List of Armenian ethnic enclaves

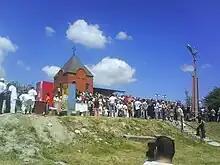
Khachkar holiday in Gaikodzor

As of 2004, there were "around 50-60 Armenian villages" in Abkhazia. According to the 2011 Abkhazian census, Armenians formed the majority of the population of the Sukhumi District (6,467 Armenians, 56.1% of the total 11,531), and plurality in Gulripshi District (8,430 Armenians or 46.8% of 18,032) and Gagra District (15,422 Armenians or 38.3% of 40,217).